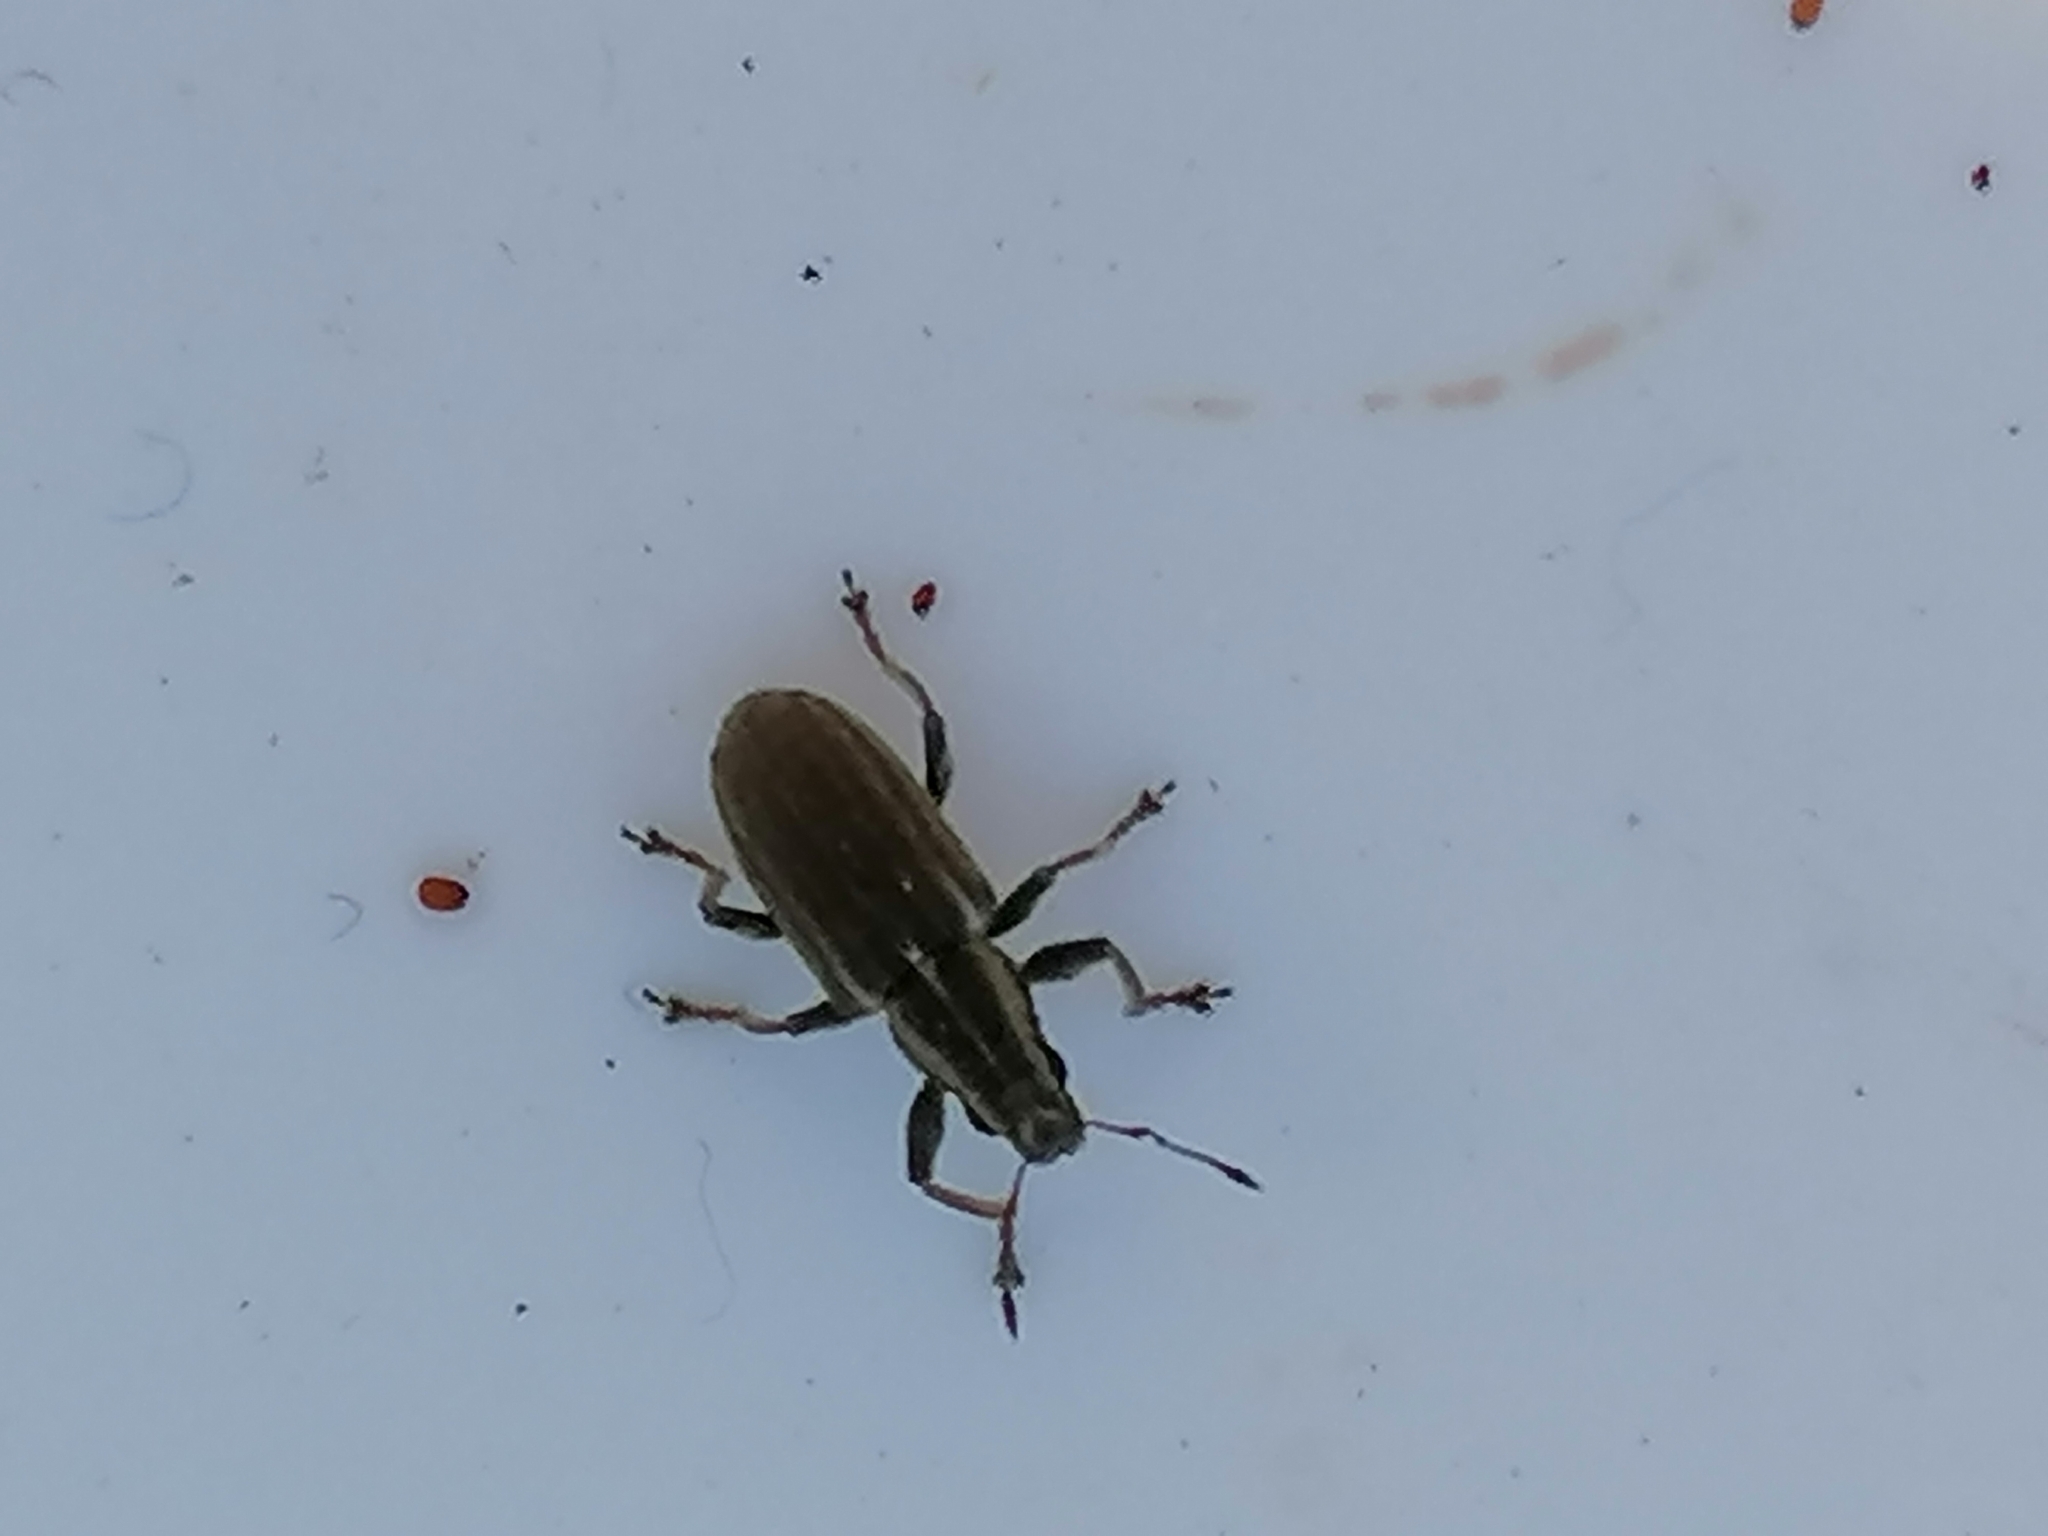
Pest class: pea_leaf_weevil